León, Guanajuato

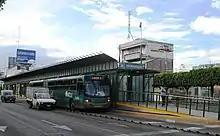
Transport's Integrated System

The Del Bajío International Airport (Guanajuato International Airport) serves the city, although it is located in the neighboring city of Silao.